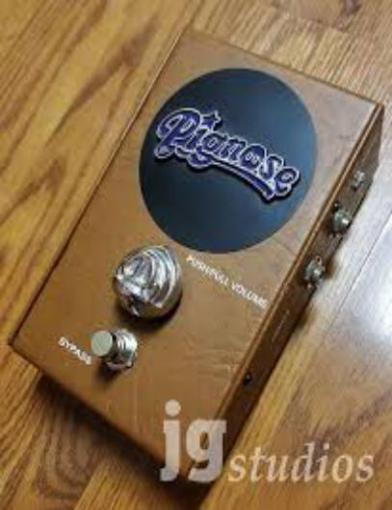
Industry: Electronic